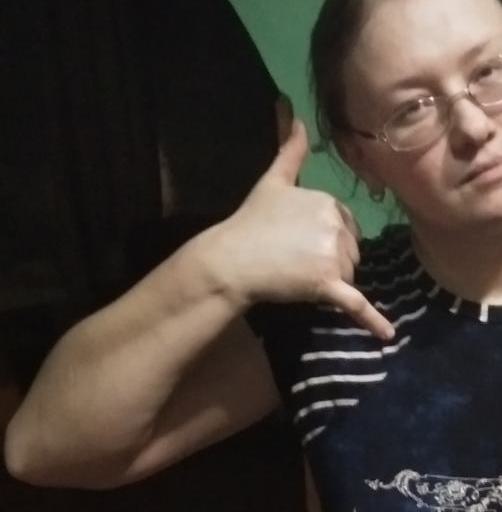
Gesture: call